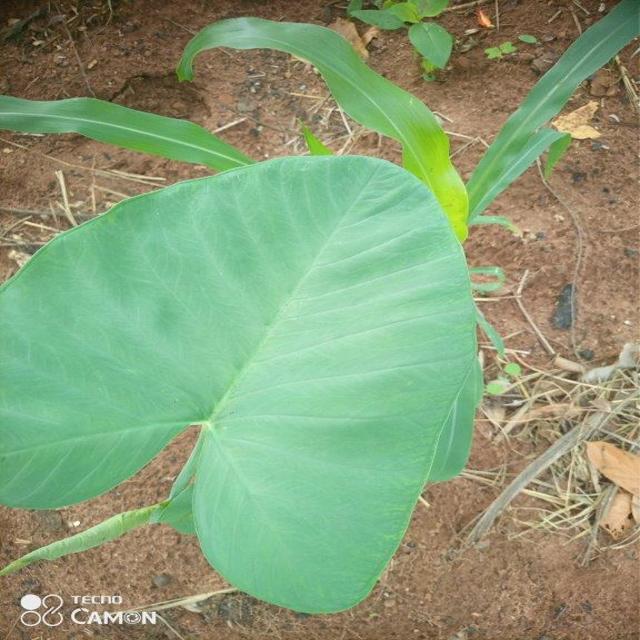
Label: Healthy